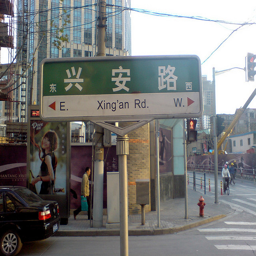
Street directional signage displayed at intersection in city.
The street sign shows which directions are east and west.
A street sign on a corner written in another language
A sign post of Xing'an Road points out East and West.
A road sign is in the foreground with a street corner in the background.